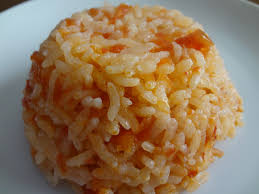
Yemek: pirinc_pilavi